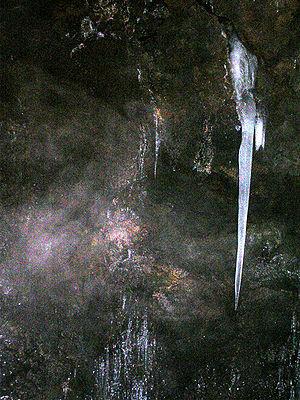
La Grotte du Gel, ou Grotta del Gelo en italien, est une grotte italienne d'origine volcanique que l'on trouve à 2 043 mètres d'altitude sur les pentes de l'Etna, en Sicile.